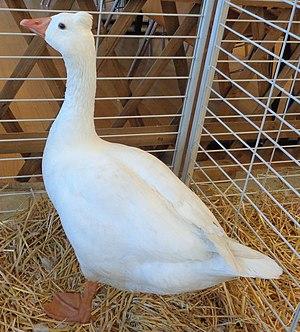
Jars normand de Bavent
L'oie normande est une race d'oie domestique originaire de Normandie en France. C'est une race autosexable. Elle est inscrite à la liste des animaux concernés par le conservatoire des races normandes et du Maine.
Bavent est une commune française, située dans le département du Calvados en région Normandie, peuplée de 1 814 habitants.